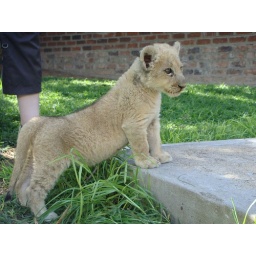
bottle-feeding and playing with little lion cub Leewa (two months old), in Antelope Park, Gweru, Zimbabwe